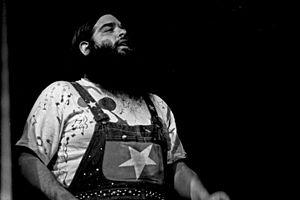
Bob Hite est le cofondateur et chanteur du groupe Canned Heat. Il est surnommé « the bear » en raison de sa corpulence.